Glorioso Islands Marine Natural Park

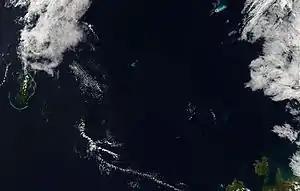
The Glorioso Islands Marine Natural Park covers the waters surrounding Banc du Geyser (middle) and the Glorioso Islands (top right). Mayotte (left) has its own marine natural park.

The park is governed by a management board consisting of 20 appointed members: five representatives of the French state, seven qualified experts, three representatives of environmental protection organizations, four representatives of professional organizations, and the president of the board of Mayotte Marine Natural Park. The board is currently led by Bernard Cressens. The administration has agreed with Mayotte to some joint management actions.